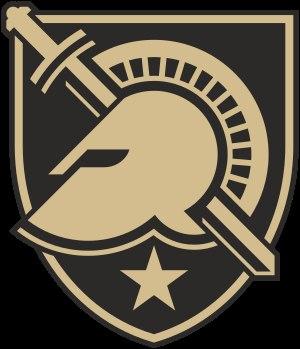
L'Académie militaire de West Point est une base et une académie militaire de l'armée de terre américaine, une des écoles militaires les plus prestigieuses aux États-Unis avec celle de l'Académie navale d'Annapolis et l'Académie de la Force aérienne des États-Unis.